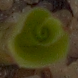
Label: maize